Diogo de Carvalho e Sampayo

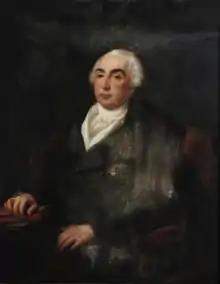
Diogo de Carvalho e Sampayo

Diogo de Carvalho e Sampayo (28 May 1750 – 29 December 1807) was a Portuguese nobleman, magistrate, diplomat and scientist. A knight of the Order of Malta and a judge by profession, Carvalho e Sampayo became notable as an amateur scientist who authored two important works on the subject of chromatics.